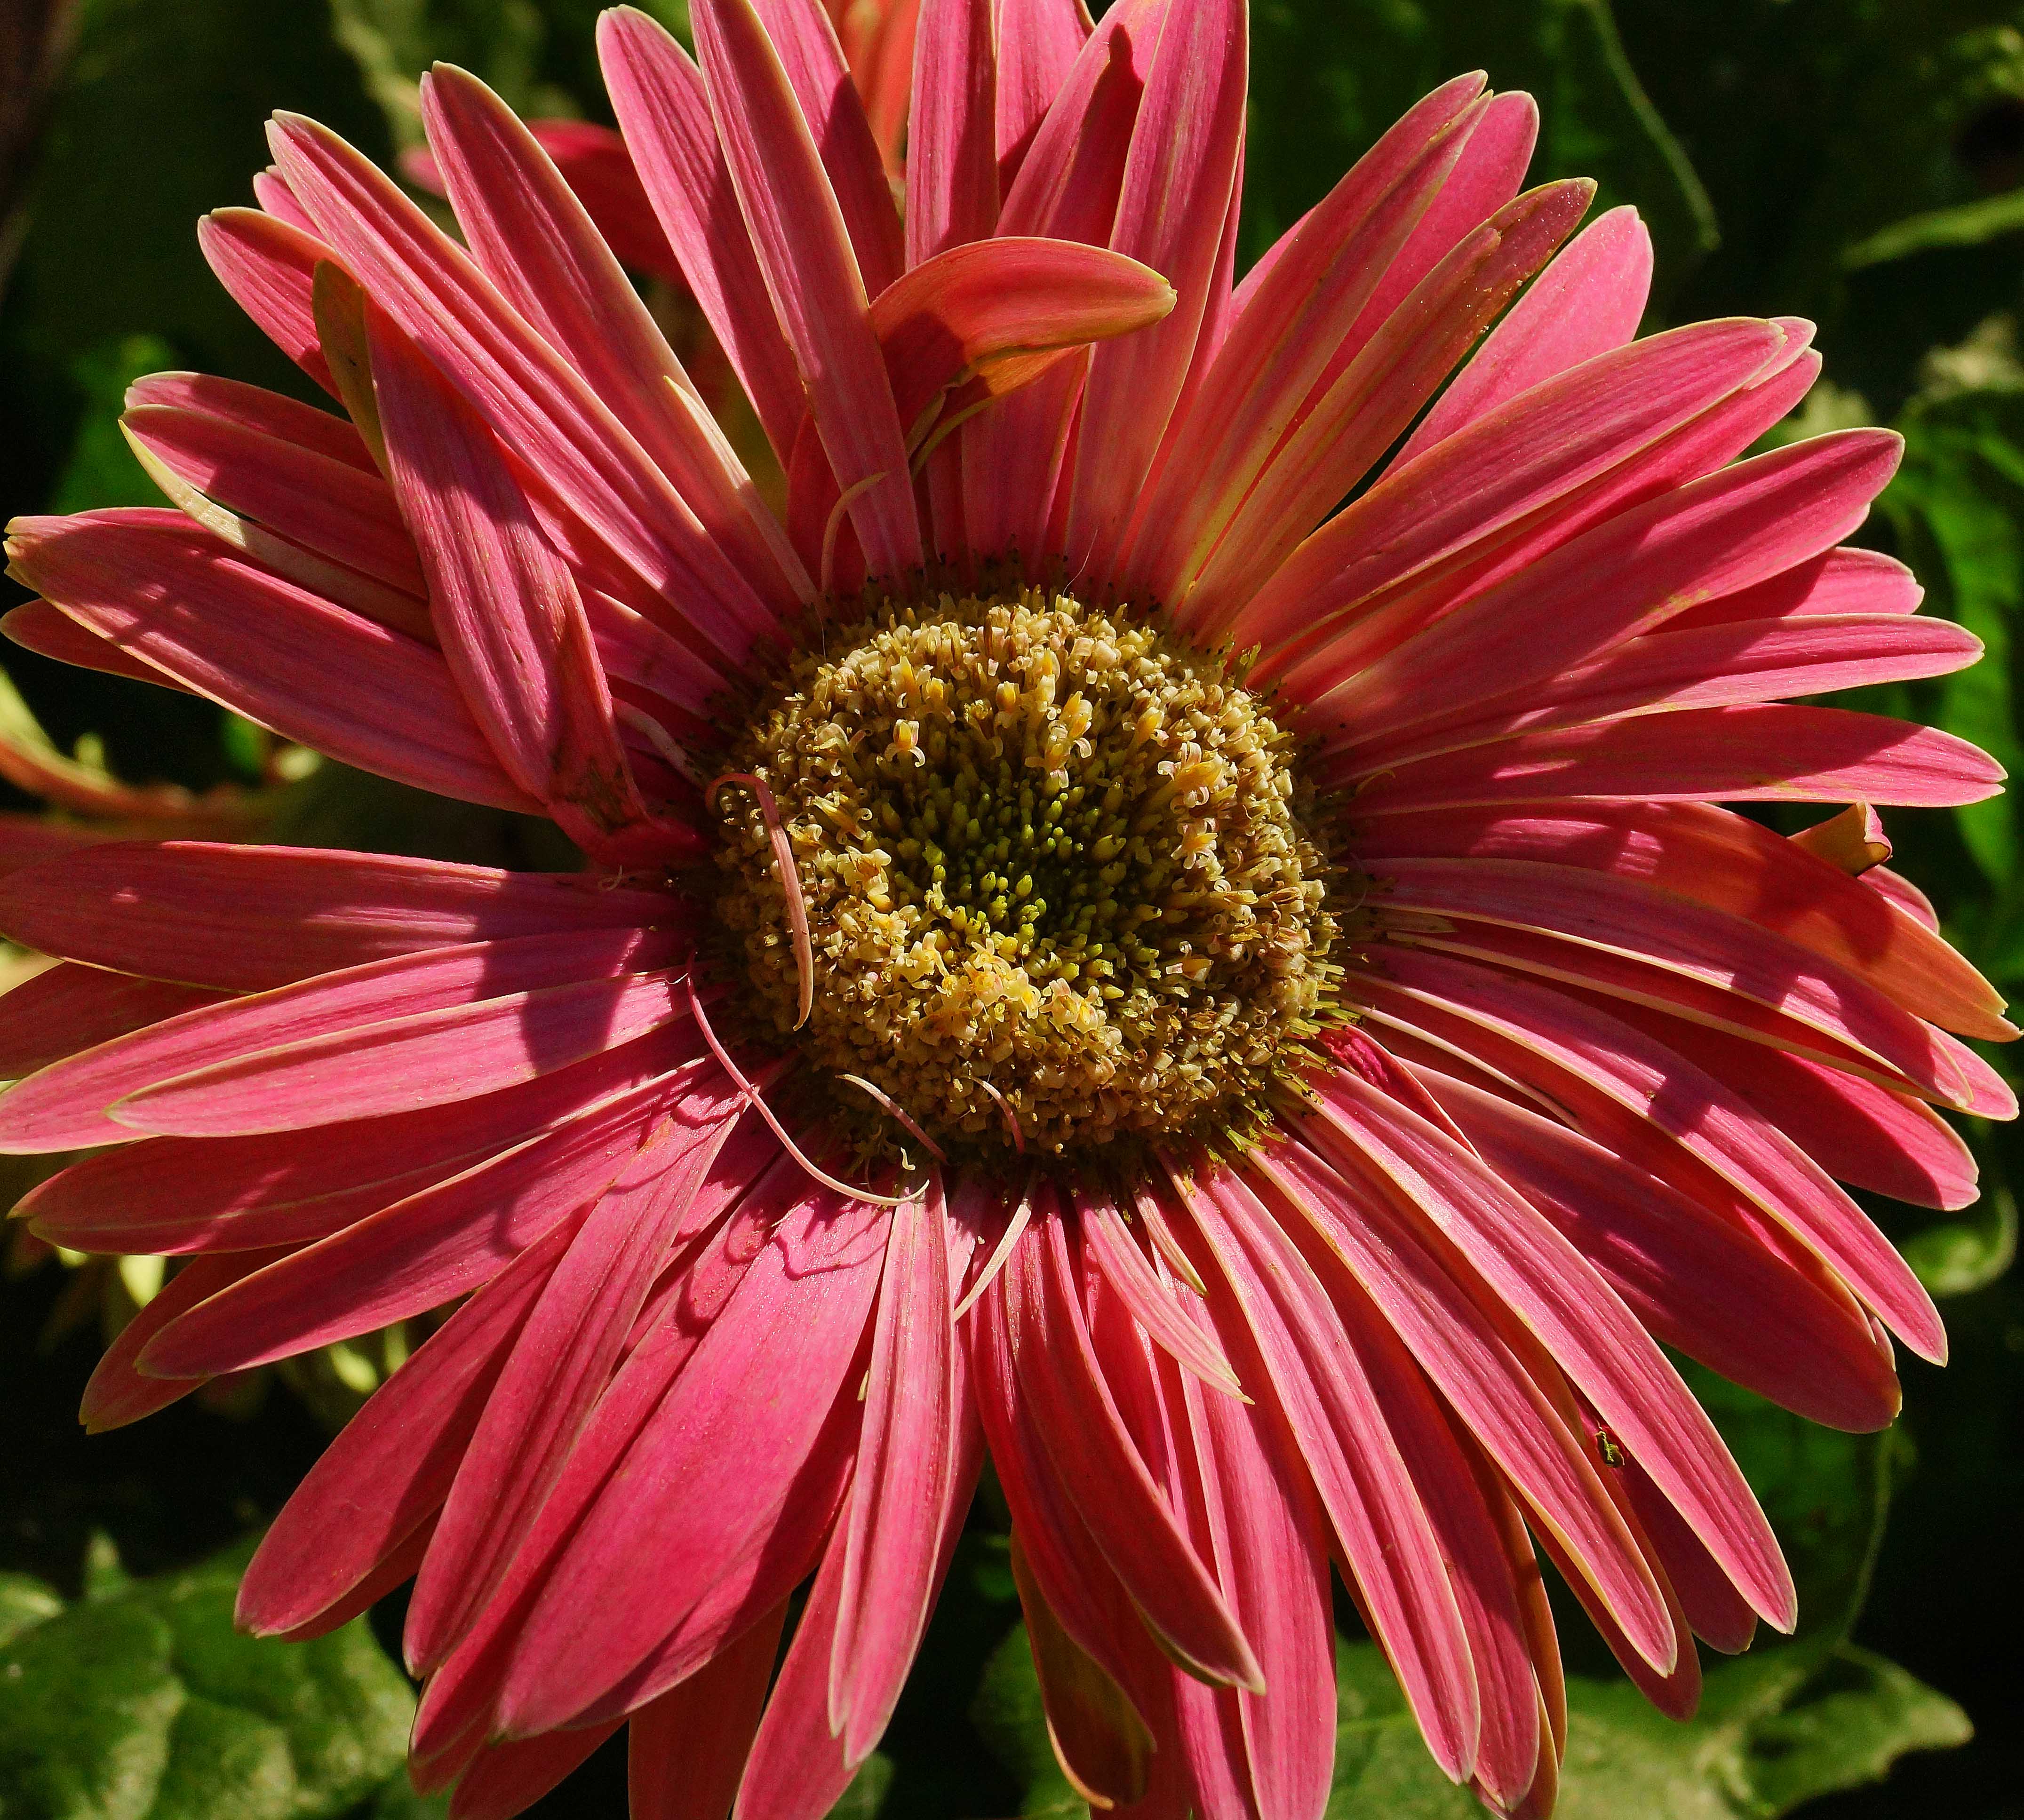
nature, plant, flower, petal, photo, macro, botany, flora, flowers, coneflower, naturaleza, flores, gerbera, a77, g, ggl1, gaby1, xovesphoto, xelodegalicia, sonya77v, sonyslta77v, macro photography, gabrielcoru a, flowering plant, daisy family, annual plant, plant stem, land plant, blanket flowers